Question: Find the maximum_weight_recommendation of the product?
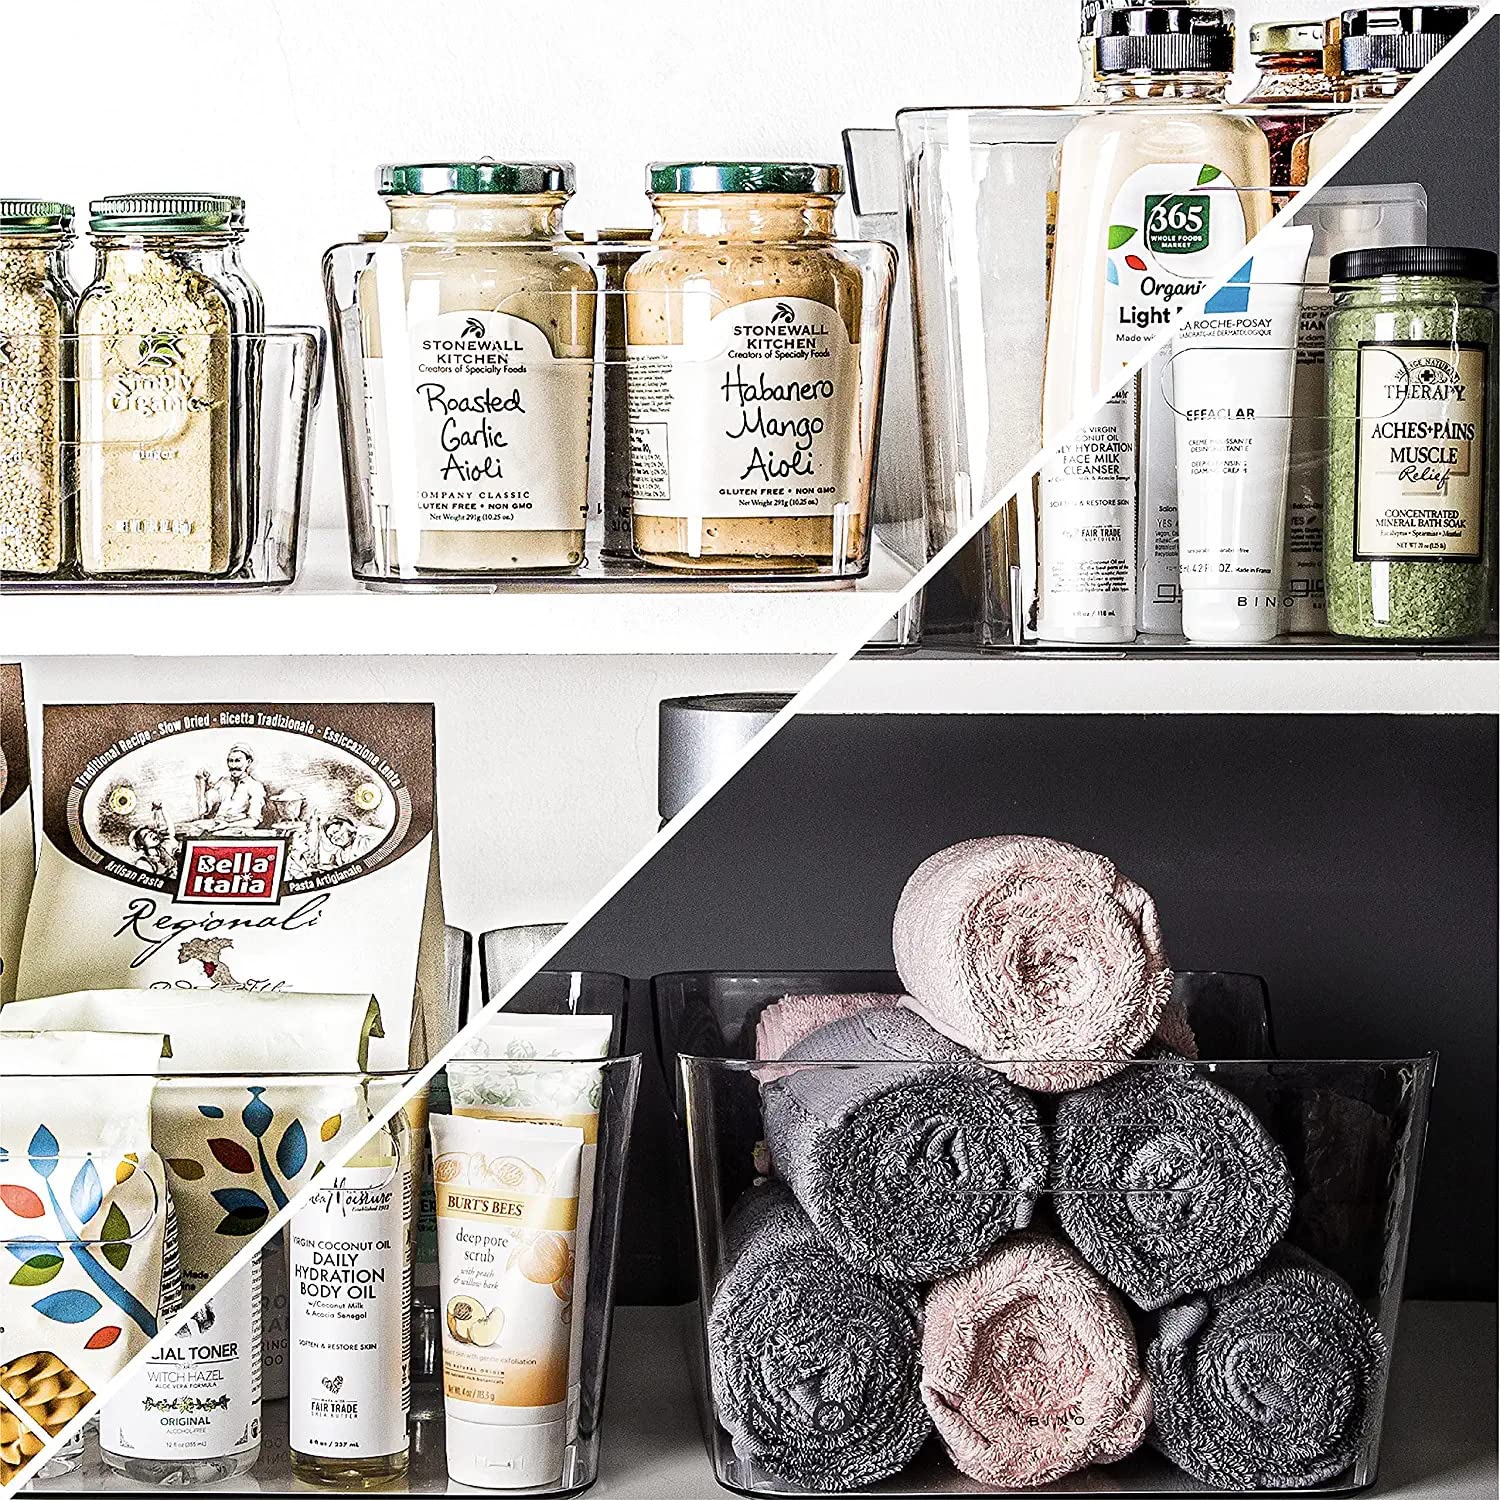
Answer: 201.0 gram